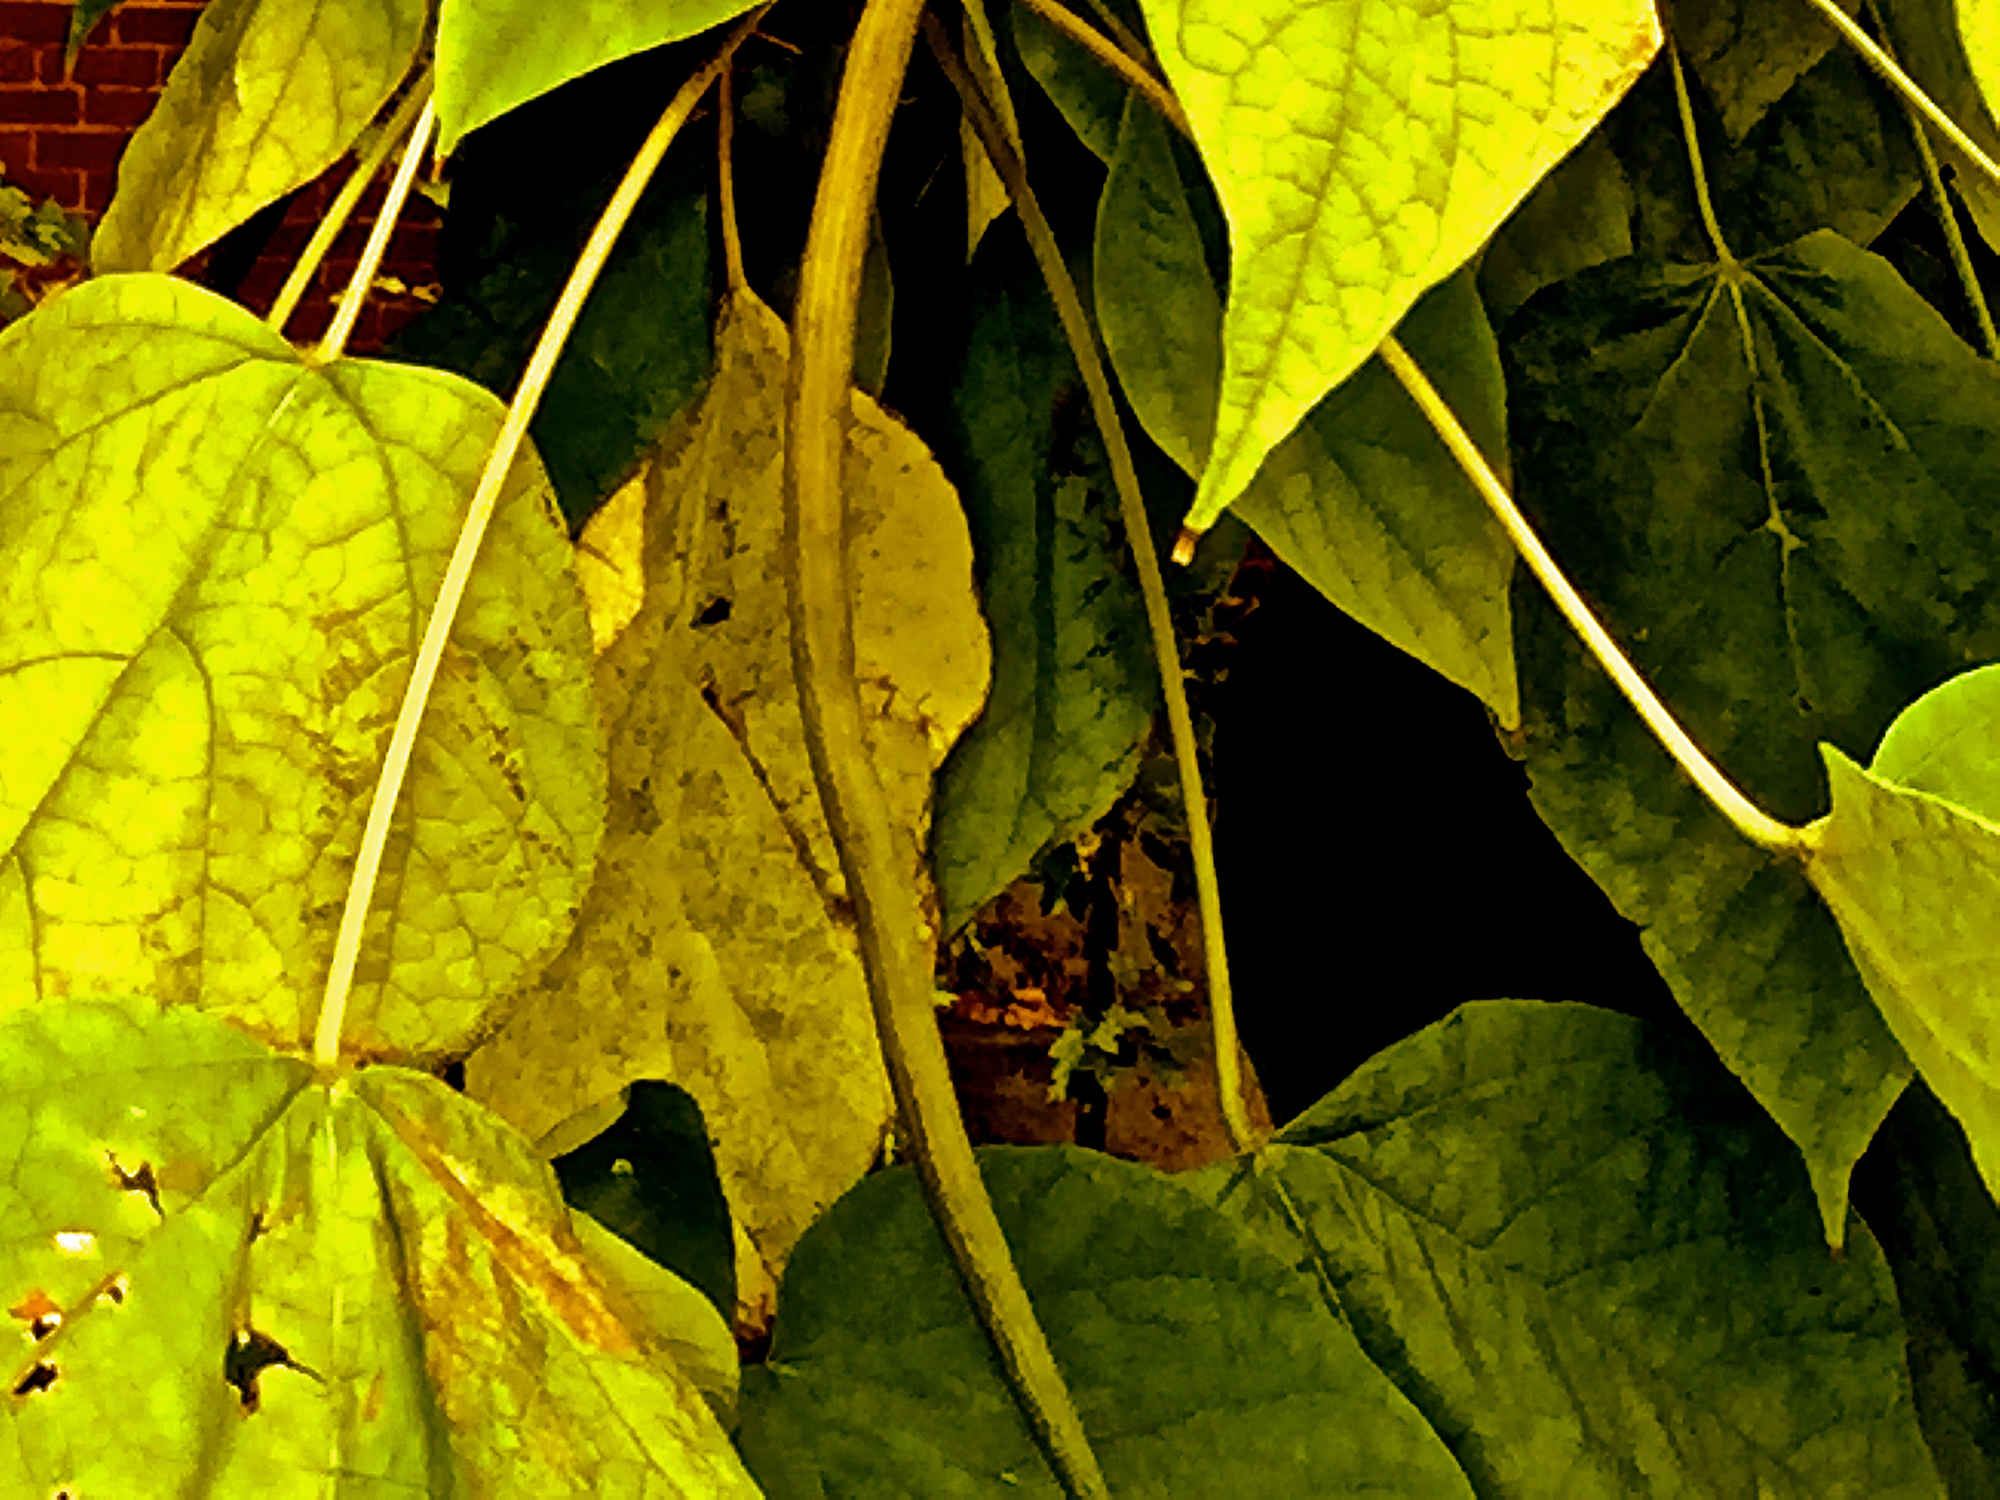
tree, nature, forest, branch, plant, sunlight, leaf, fall, flower, green, jungle, produce, autumn, botany, yellow, flora, season, deciduous, 3652015, odc, 365the2015edition, day277, beantree, partofatree, day277365, 4oct15, flowering plant, plant stem, woody plant, land plant